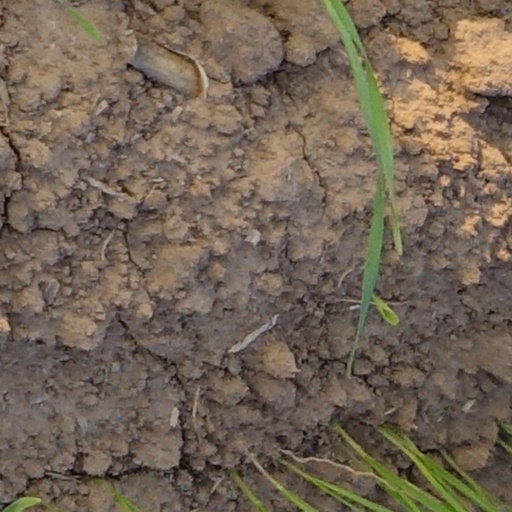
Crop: wheat